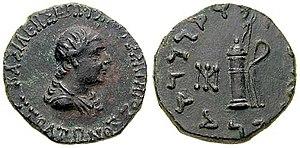
Agathocléia Theotropos est une reine indo-grecque qui règne sur le nord de l'Inde de 110 av. J.-C. environ jusqu'à 100 av. J.-C. environ, avec le titre de régente pour son fils Straton Ier.
Diodote / Diodotos / Diodotus II Theos est souverain du royaume gréco-bactrien de 238 av. J.-C. ou 234 av. J.-C. à 230 av. J.-C. ou 221 av. J.-C.
L'expression royaumes indo-grecs correspond à une situation politique complexe sur un ensemble de territoires hellénistiques aux frontières imprécises et mobiles, qui correspondent actuellement en partie à l'Afghanistan, au nord du Pakistan et au nord-ouest de l'Inde. Ces royaumes dépendaient du royaume gréco-bactrien qui s'étendait au Nord de l'Afghanistan et dans le Sud de l'Ouzbékistan et du Tadjikistan actuels. Il s'agit des territoires indiens conquis par Alexandre le Grand, perdus presque totalement par Séleucos au profit du nouvel empire Maurya de Chandragupta Maurya en -304 et reconquis par les Gréco-Bactriens entre la fin du siège de Bactres en -206 et la mort d'Euthydème vers -200, à la faveur de la dislocation de l'empire Maurya et du retour de l'armée du roi séleucide Antiochos III vers l'ouest.